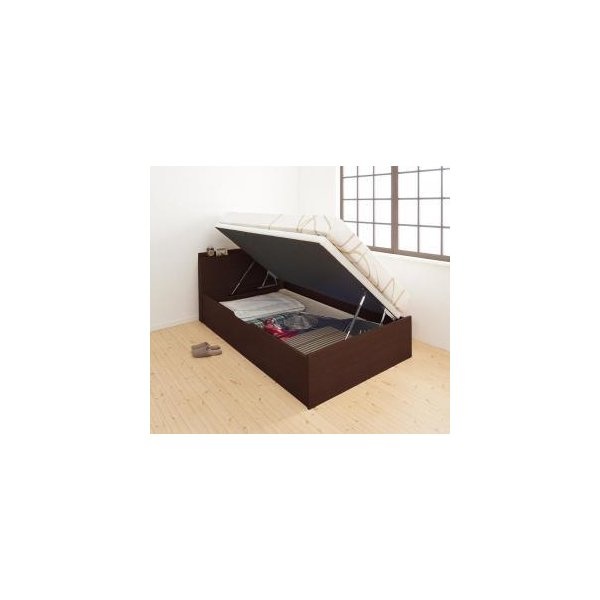
kag-46729 シングルベッド 一人暮らし マットレス付き 跳ね上げ式ベッド ガス圧 ベッド下 収納付き 大容量 宮 棚 携帯 メガネ リモコン 収納 コンセント スマホ 充電 電気
送料無料/一部地域除く 商品名 シングルベッド 一人暮らし マットレス付き 跳ね上げ式ベッド ガス圧 ベッド下 収納付き 大容量 宮付き ヘッドボード 枕元 棚 ラック 携帯置き ティッシュ置き メガネ置き リモコン 頭上 収納 コンセント ゲーム ケーブル スマホ 充電 電気 デザイナーズ ホテル モダン 高級 メンズ 商品バリエーション 組立設置 薄型標準ボンネルコイルマットレス付き 横開 シングル 深さグランド 全バリエーション商品説明 ベッド本体 【サイズ】 ＜縦開き＞ セミシングル:（約）幅83x長さ207x高さ80cm シングル:（約）（約）幅98x長さ207 x高さ80cm セミダブル:（約）（約）幅120x長さ207 x高さ80cm ＜横開き＞ セミシングル:（約）幅83x長さ206 x高さ80cm シングル:（約）（約）幅98x長さ206 x高さ80cm セミダブル:（約）（約）幅120x長さ206 x高さ80cm ＜床面高さ・縦横共通＞（約）レギュラー：34cm、ラージ：41cm、グランド：48cm 【収納部有効内寸】 ＜縦開き＞ セミシングル:（約）幅77(61)x長さ193cm シングル:（約）（約）幅92(76)x長さ193cm セミダブル:（約）（約）幅114(98)x長さ193cm ＜横開き＞ セミシングル:（約）幅77x長さ189(173)cm シングル:（約）（約）幅92x長さ189(173)cm セミダブル:（約）（約）幅114x長さ189(173)cm ＜深さ・縦横共通＞（約）レギュラー：25cm、ラージ：32cm、グランド：39cm 【材質】化粧繊維板 【カラー】、、 【機能】 【品質保証】1年間 【生産国】台湾（床板のみ中国） 【梱包サイズ・重量】 ＜縦開き＞ 個口数：5 〈レギュラー〉 セミシングル （約）90x87x14cm・9kg、94x43x4cm・2kg、206x45x9cm・30kg、196x84x7cm・15kg 74x6x6cm・3kg シングル （約）105x87x14cm・11kg、104x43x4cm・3kg、206x45x9cm・30kg、196x99x7cm・16kg 74x6x6cm・3kg セミダブル （約）127x87x14cm・13kg、126x43x4cm・4kg、206x45x9cm・30kg、196x121x7cm・19kg 74x6x6cm・3kg 〈ラージ〉 セミシングル （約）90x87x14cm・93kg、94x50x4cm・3kg、206x52x9cm・35kg、196x84x7cm・15kg 74x6x6cm・3kg シングル （約）105x87x14cm・11kg、104x50x4cm・4kg、206x52x9cm・35kg、196x99x7cm・16kg 74x6x6cm・3kg セミダブル （約）127x87x14cm・13kg、126x50x4cm・5kg、206x52x9cm・35kg、196x121x7cm・19kg 74x6x6cm・3kg 〈グランド〉 セミシングル （約）90x87x14cm・9kg、94x57x4cm・4kg、206x59x9cm・40kg、196x84x7cm・15kg 74x6x6cm・3kg シングル （約）105x87x14cm・11kg、104x57x4cm・5kg、206x59x9cm・40kg、196x99x7cm・16kg 74x6x6cm・3kg セミダブル （約）127x87x14cm・13kg、126x57x4cm・6kg、206x59x9cm・40kg、196x121x7cm・19kg 74x6x6cm・3kg ＜横開き＞ 個口数：6 〈レギュラー〉 セミシングル （約）90x87x14cm・9kg、95x41x3cm・2kg、206x35x7cm・20kg、94x34x13cm・12kg 192x84x7cm・14kg、46x7x5cm・2kg シングル （約）105x87x14cm・11kg、110x41x3cm・3kg、206x35x7cm・20kg、105x34x13cm・14kg 192x99x7cm・16kg、64x8x5cm・3kg セミダブル （約）127x87x14cm・13kg、132x41x3cm・4kg、206x35x7cm・20kg、127x34x13cm・16kg 192x121x7cm・19kg、63x9x9cm・3kg 〈ラージ〉 セミシングル （約）90x87x14cm・9kg、95x48x3cm・3kg、206x42x7cm・25kg、94x41x13cm・12kg 192x84x7cm・14kg、46x7x5cm・2kg シングル （約）105x87x14cm・11kg、110x48x3cm・4kg、206x42x7cm・25kg、105x41x13cm・16kg 192x99x7cm・16kg、64x8x5cm・3kg セミダブル （約）127x87x14cm・13kg、132x48x3cm・5kg、206x42x7cm・25kg、127x41x13cm・18kg 192x121x7cm・19kg、63x9x9cm・3kg 〈グランド〉 セミシングル （約）90x87x14cm・9kg、95x55x3cm・4kg、206x49x7cm・30kg、94x48x13cm・16kg 192x84x7cm・14kg、46x7x5cm・2kg シングル （約）105x87x14cm・11kg、110x55x3cm・5kg、206x49x7cm・30kg、105x48x13cm・18kg 192x99x7cm・16kg、64x8x5cm・3kg セミダブル （約）127x87x14cm・13kg、132x55x3cm・6kg、206x49x7cm・30kg、127x48x13cm・20kg 192x121x7cm・19kg、63x9x9cm・3kg ※各サイズ・重量は概算です。 ※本製品はお客様組立品です。プラスドライバーをご用意ください。 ※製品のデザイン・仕様・梱包は予告なく変更することがございます。あらかじめご了承ください。 ※セミシングル・シングルは25kg以下、セミダブルは30kg以下のマットレスをご利用ください。重量が上記以下であっても、マットレスを別でご用意いただいた場合の開閉の動作については保証いたしかねます。 薄型スタンダードコイルマットレス 【サイズ】 セミシングル:（約）幅80x長さ195x高さ12cm シングル:（約）幅97x長さ195x高さ12cm セミダブル:（約）幅120x長さ195x高さ12cm 【主な材質】 線径2.2mmコイル (コイル数/セミシングル:279、シングル:310、セミダブル:403） 中材:ウレタン、フェルト 側地：ポリエステル（片面多針キルティング加工） 【カラー】 【品質保証】3年間 【梱包サイズ・重量】 セミシングル:（約）33x33x81cm・13kg、シングル:（約）33x33x98cm・ 15kg、セミダブル:（約）33x33x121cm・18kg ※ロールパッケージでお届けします。 ※片面仕様ですので、裏面でお使いいただくと不織布が破れることがございます。 ご注意ください。 薄型スタンダードコイルマットレス 【サイズ】 セミシングル:（約）幅80x長さ195x高さ12cm シングル:（約）幅97x長さ195x高さ12cm セミダブル:（約）幅120x長さ195x高さ12cm 【主な材質】 線径2.2mmコイル (コイル数/セミシングル:372、シングル:465、セミダブル:589） 中材:ウレタン 側地：ポリエステル（片面多針キルティング加工） 【カラー】 【品質保証】3年間 【梱包サイズ・重量】 セミシングル:（約）31x31x81cm・14kg、シングル:（約）31x31x98cm・ 17kg、セミダブル:（約）31x31x121cm・21kg ※ロールパッケージでお届けします。 ※片面仕様ですので、裏面でお使いいただくと不織布が破れることがございます。 ご注意ください。 薄型プレミアムコイルマットレス 【サイズ】 セミシングル:（約）幅80x長さ195x高さ17cm シングル:（約）幅97x長さ195x高さ17cm セミダブル:（約）幅120x長さ195x高さ17cm 【主な材質】 線径2.2mmコイル (コイル数/セミシングル:279、シングル:310、セミダブル:403） 中材:ウレタン、フェルト 側地：ポリエステル(シルク配合) （両面多針キルティング加工、抗菌・防臭・防ダニ加工） 【カラー】 【品質保証】5年間 【梱包サイズ・重量】 セミシングル:（約）37x37x82cm・17kg、シングル:（約）37x37x99cm・ 20kg、セミダブル:（約）37x37x122cm・25kg ※ロールパッケージでお届けします。 薄型プレミアムコイルマットレス 【サイズ】 セミシングル:（約）幅80x長さ195x高さ17cm シングル:（約）幅97x長さ195x高さ17cm セミダブル:（約）幅120x長さ195x高さ17cm 【主な材質】 線径2.2mmコイル (コイル数/セミシングル:372、シングル:465、セミダブル:589） 中材:ウレタン 側地：ポリエステル(シルク配合) （両面多針キルティング加工、抗菌・防臭・防ダニ加工） 【カラー】 【品質保証】5年間 【梱包サイズ・重量】 セミシングル:（約）33x33x82cm・17kg、シングル:（約）33x33x99cm・ 21kg、セミダブル:（約）33x33x122cm・25kg ※ロールパッケージでお届けします。 マルチラススーパースプリングマットレス 【サイズ】 セミシングル:（約）幅78x長さ195x高さ16cm シングル:（約）幅97x長さ195x高さ16cm セミダブル:（約）幅122x長さ195x高さ16cm 【主な材質】 線径1.6mmマルチラススーパースプリング (コイル数/セミシングル:648、シングル:810、セミダブル:1026） 中材:ウレタン、フェルト、パームパッド 側地：ポリエステル、綿、レーヨン （両面多針キルティング加工、抗菌・防臭・防ダニ加工） 【カラー】アイボリー 【品質保証】5年間 （メーカー保証2年+販売元保証3年） 【生産国】日本 【梱包サイズ・重量】 セミシングル:（約）78x195x16cm・15kg、シングル:（約）98x195x16cm・ 17kg、セミダブル:（約）123x195x16cm・22kg
Brand: アットカグ
Category: Furniture > Beds & Accessories > Beds & Bed Frames > Divan Beds & Bed Frames